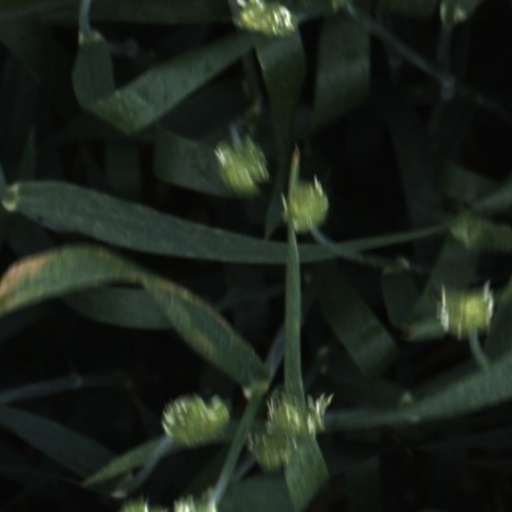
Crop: wheat